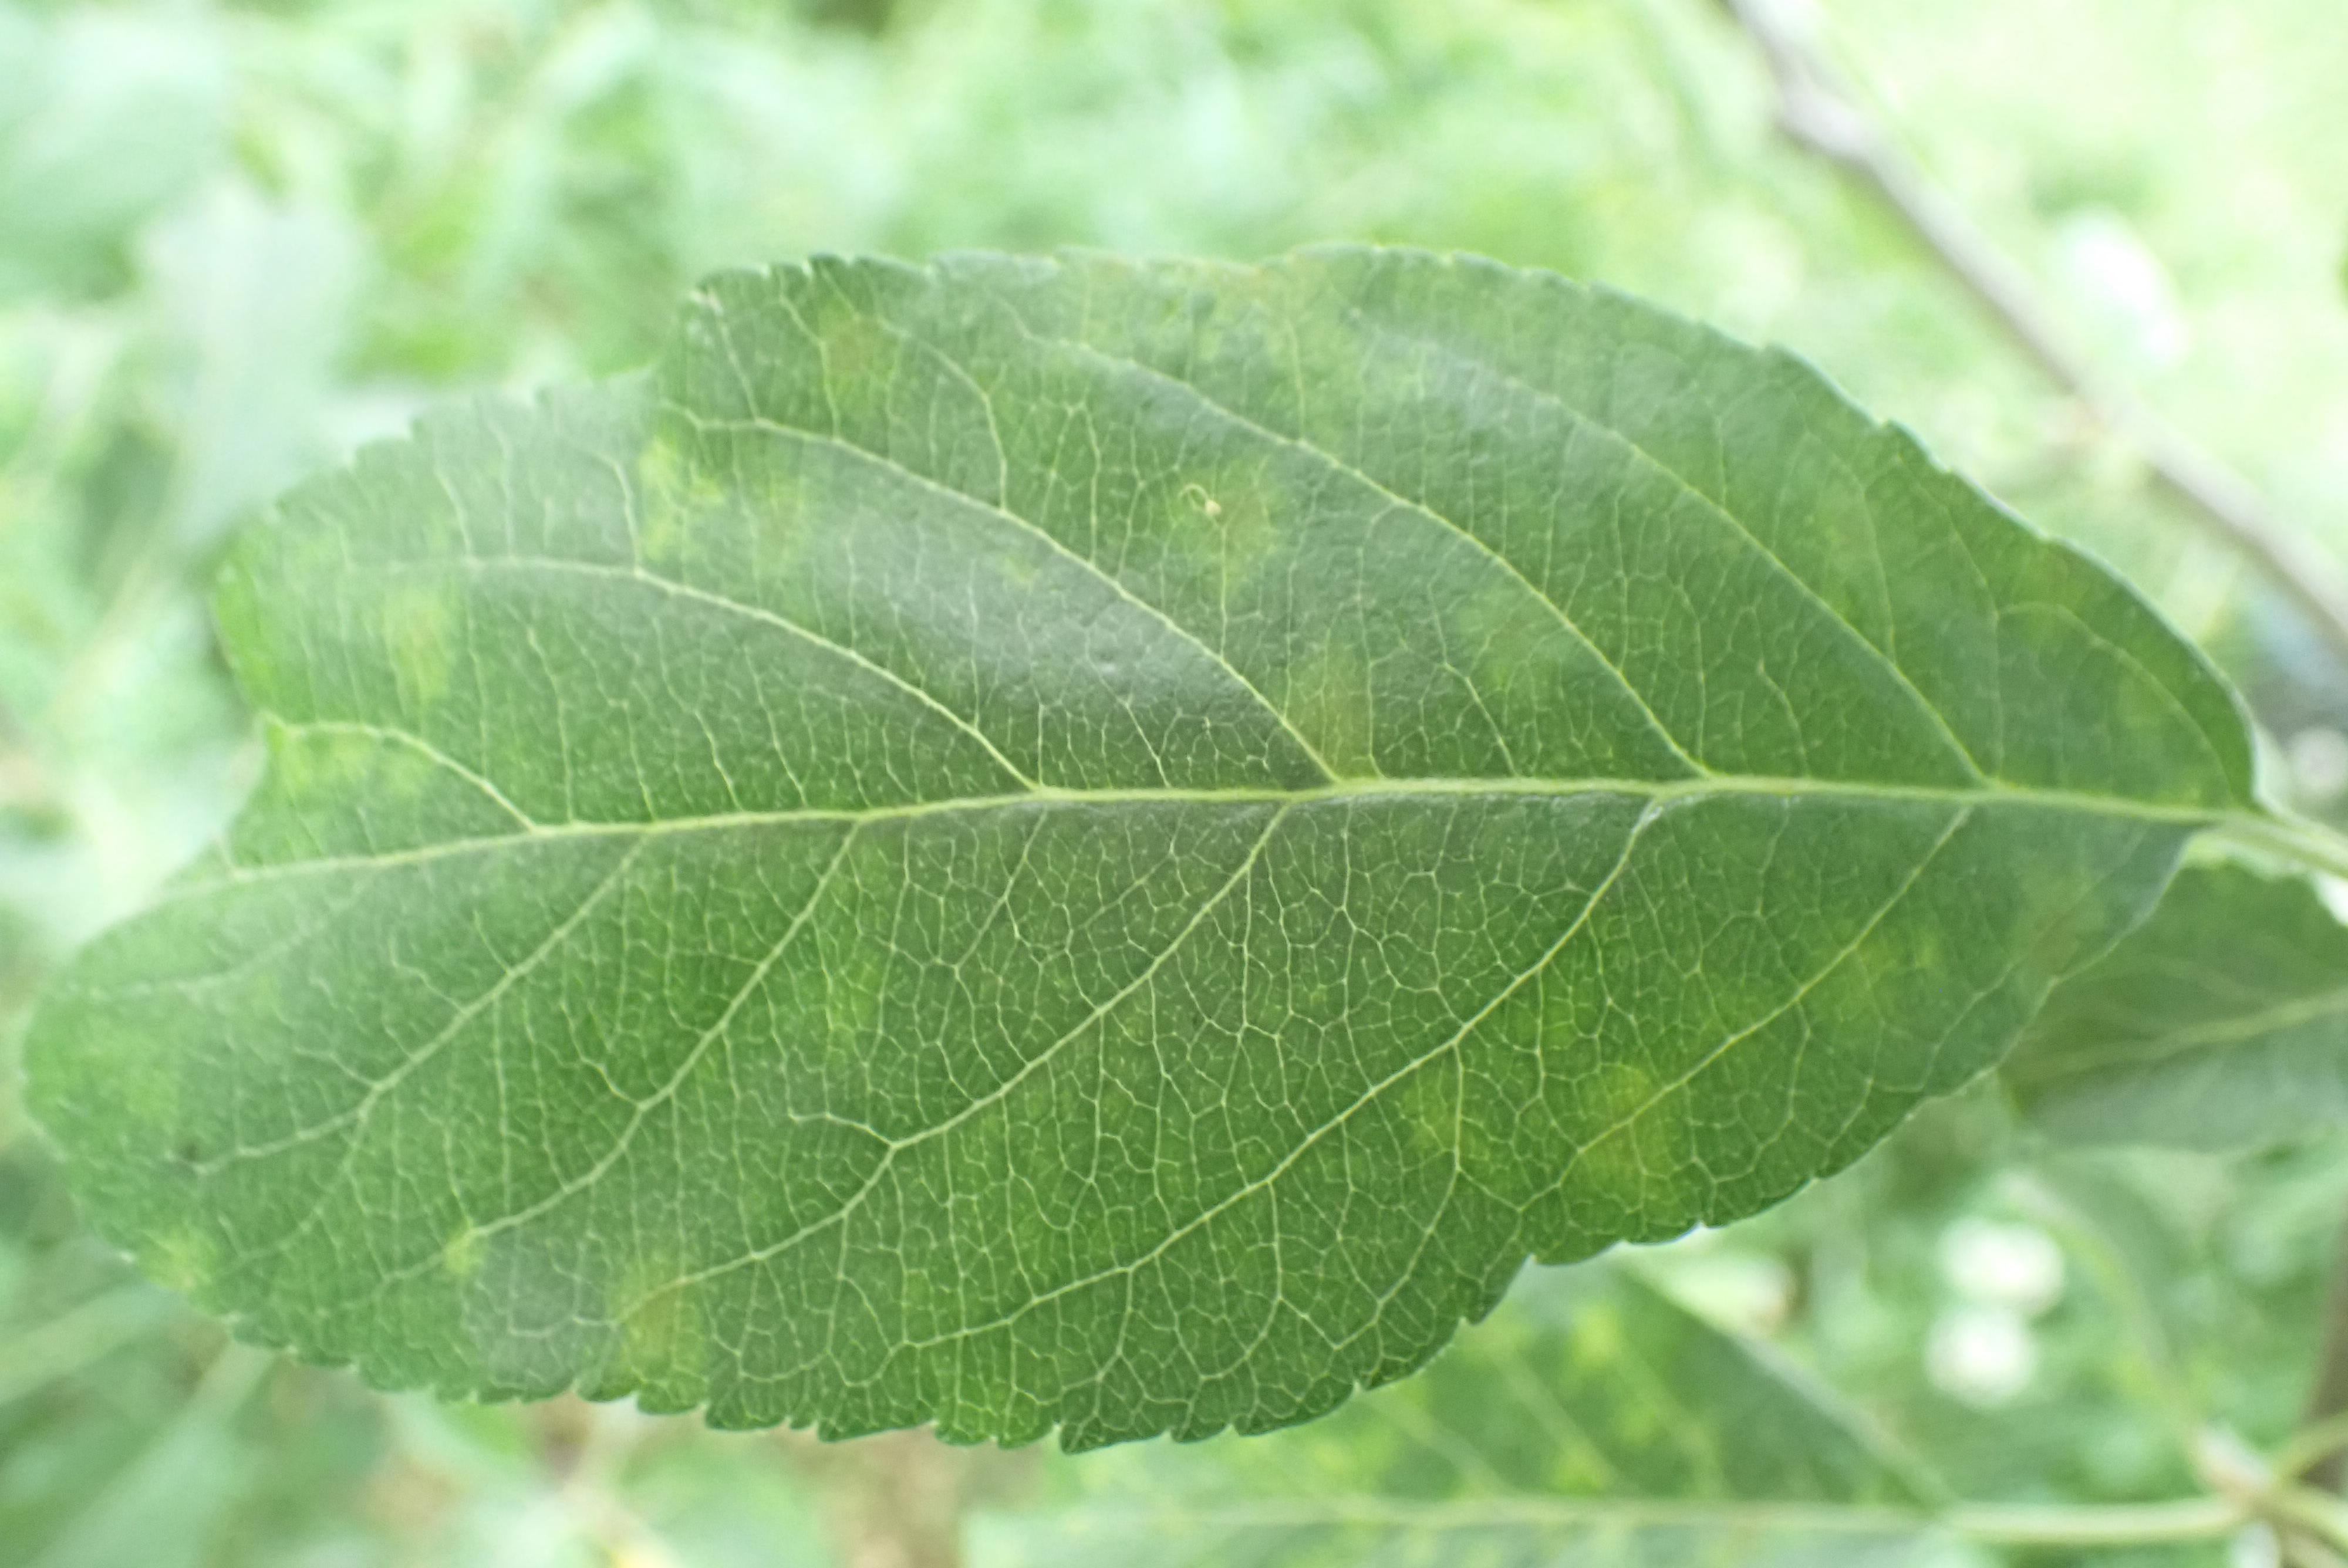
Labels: scab